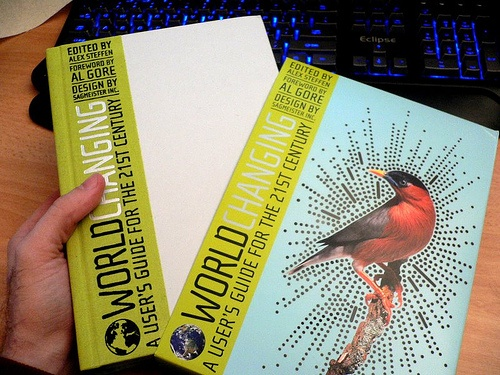
two books one has a black and red bird on it
a picture of a book with two different covers
A person holds two books about the environment.
A person holding two books in their hands.
Person holding two User's Guide near a computer keyboard.